Scutellosaurus

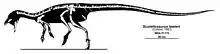
Skeletal diagram showing known material, excluding osteoderms

The holotype specimen of "Scutellosaurus lawleri" (MNA.V.175) was recovered at the West Moenkopi Plateau locality in the Silty Facies Member of the Kayenta Formation, in Coconino County, Arizona on the land of the Navajo Nation. The specimen was discovered and collected by David Lawler in red claystone sediments that were deposited during the Sinemurian stage of the Jurassic period, approximately 196 million years ago.